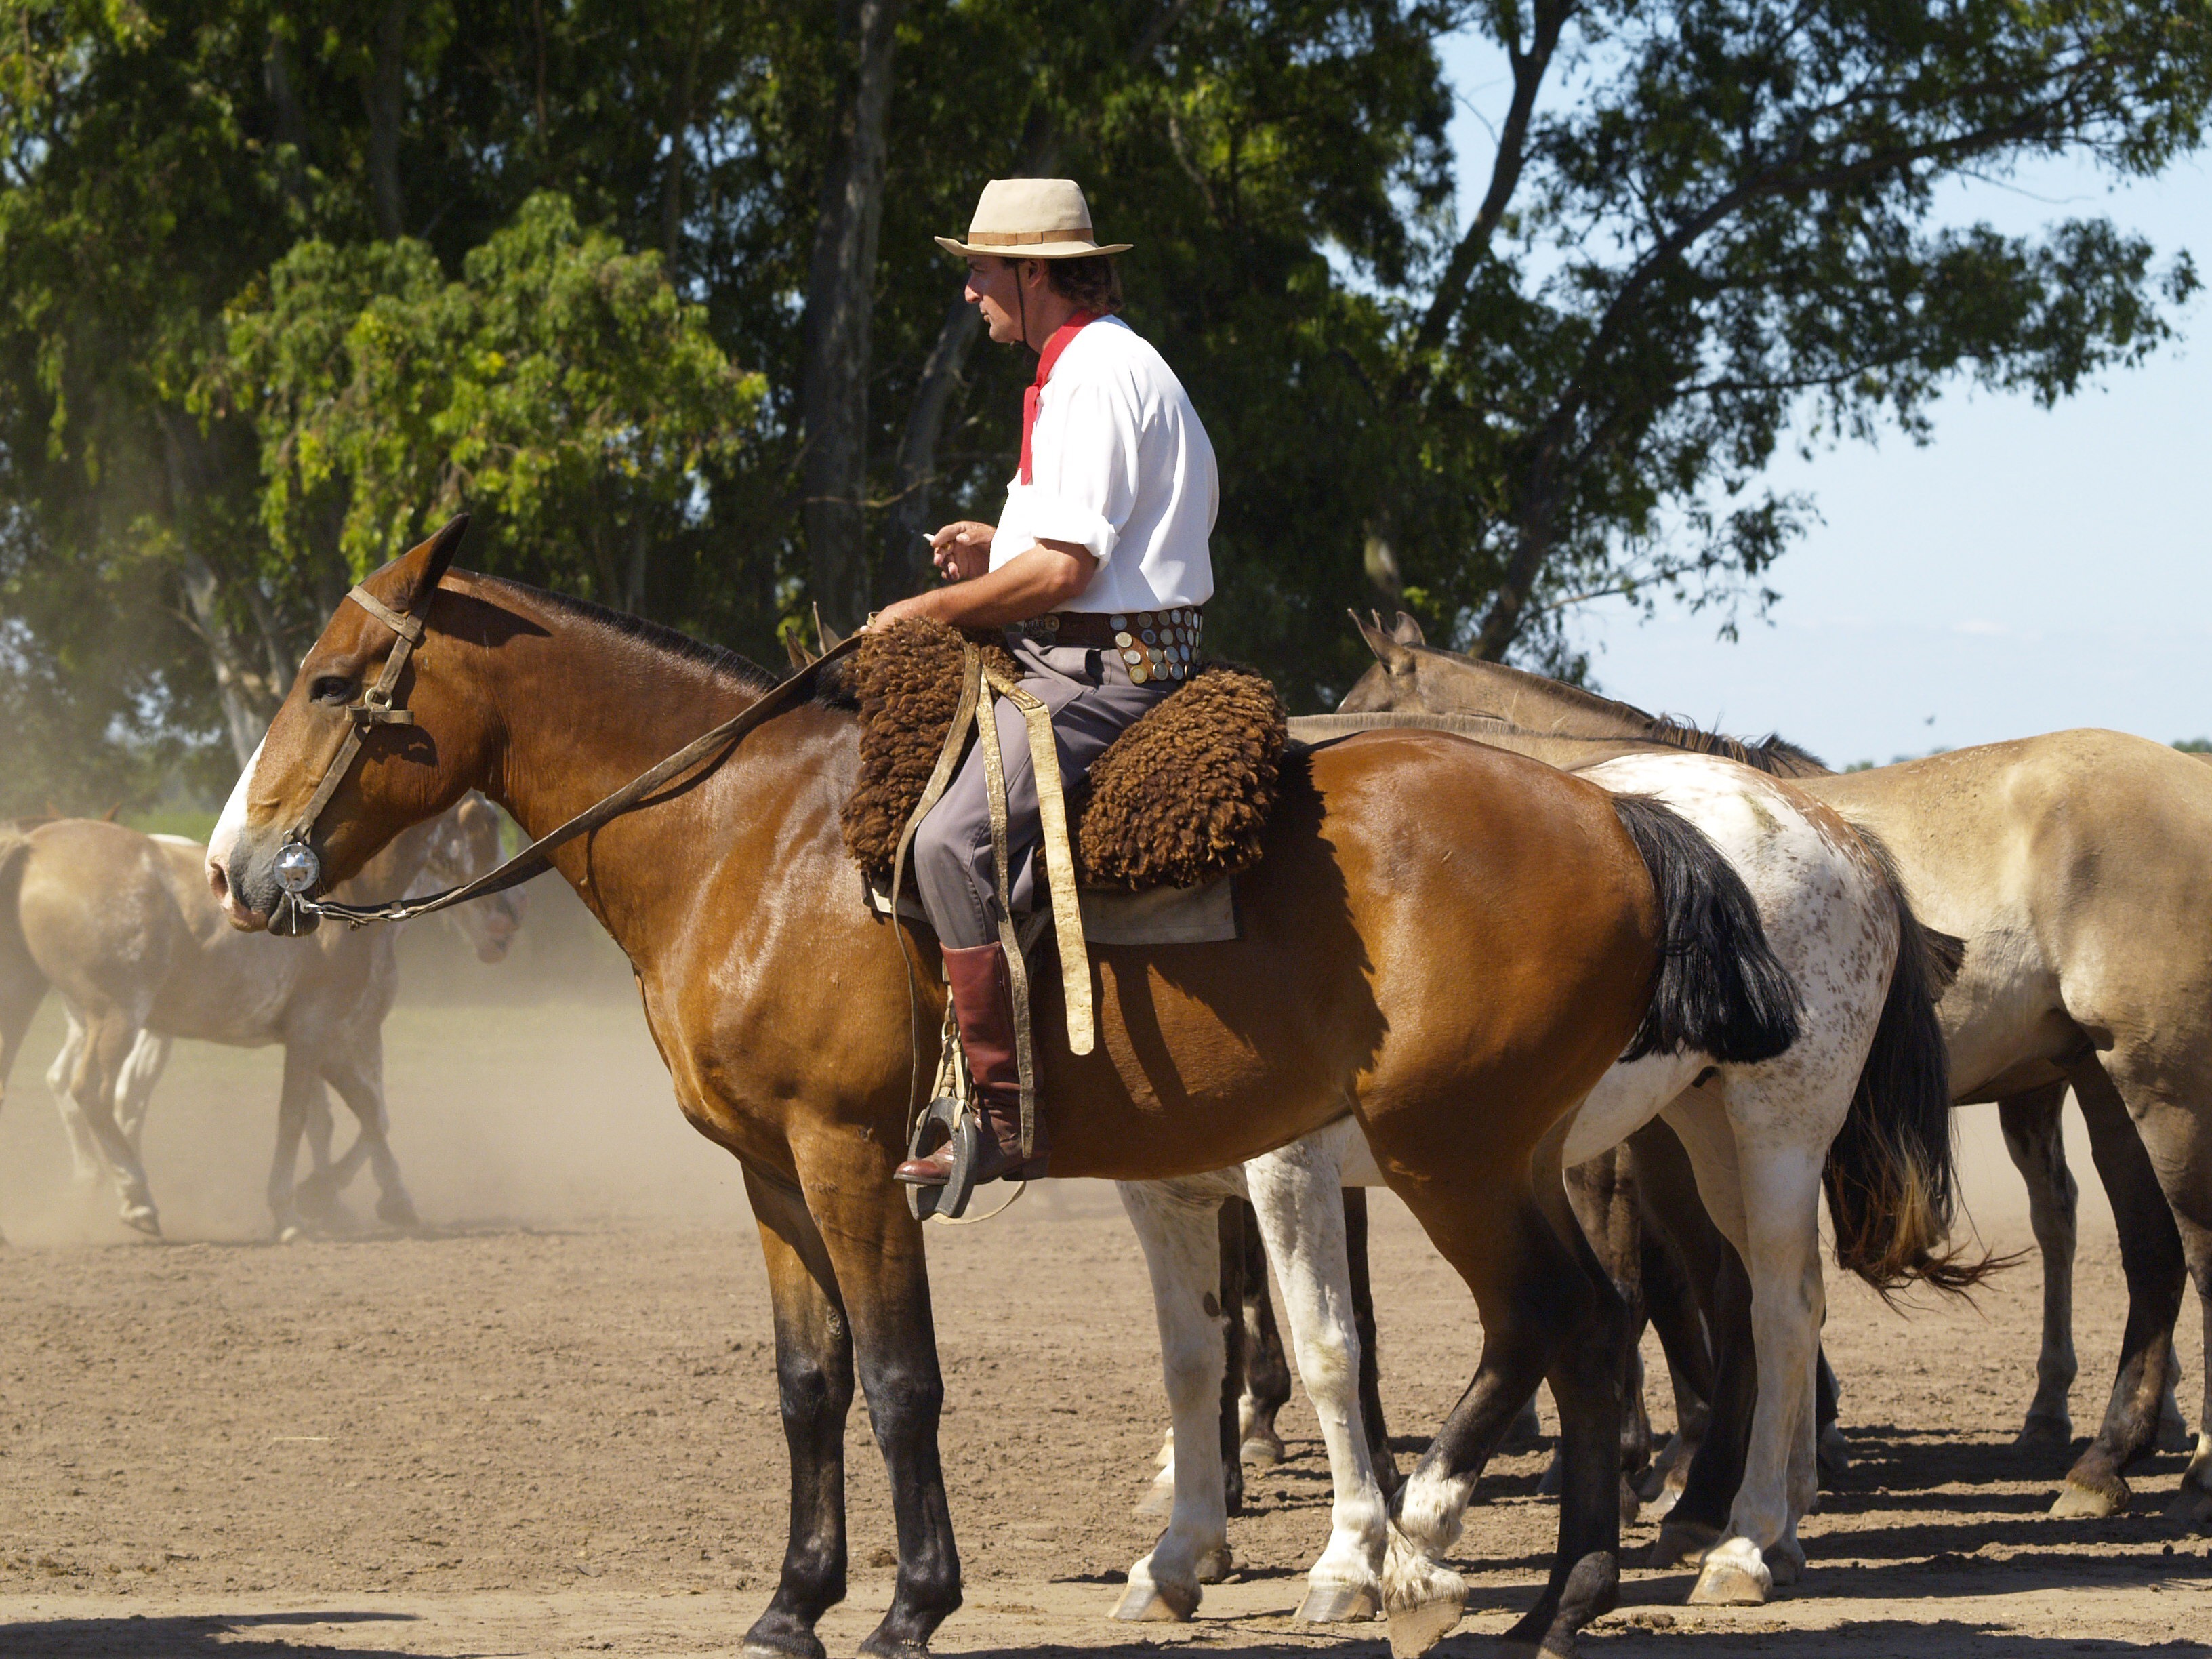
outdoor, farm, animal, wild, rural, livestock, ranch, horse, mammal, stallion, farmland, riding, horses, sports, mare, argentina, domestic, domestic animals, gaucho, western riding, farm animals, equestrianism, pack animal, trail riding, horse like mammal, horse harness, animal sports, english riding, equestrian sport, reining, endurance riding